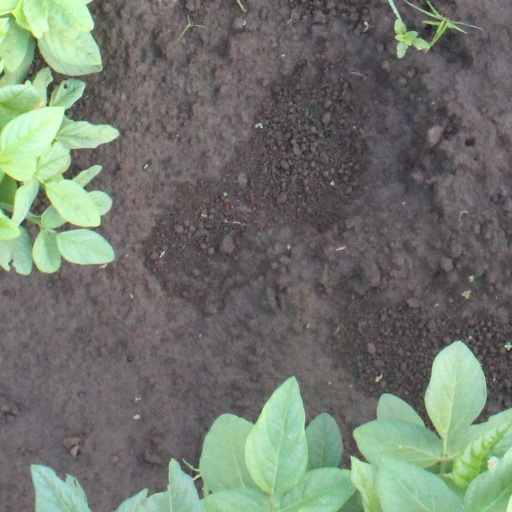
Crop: soybean